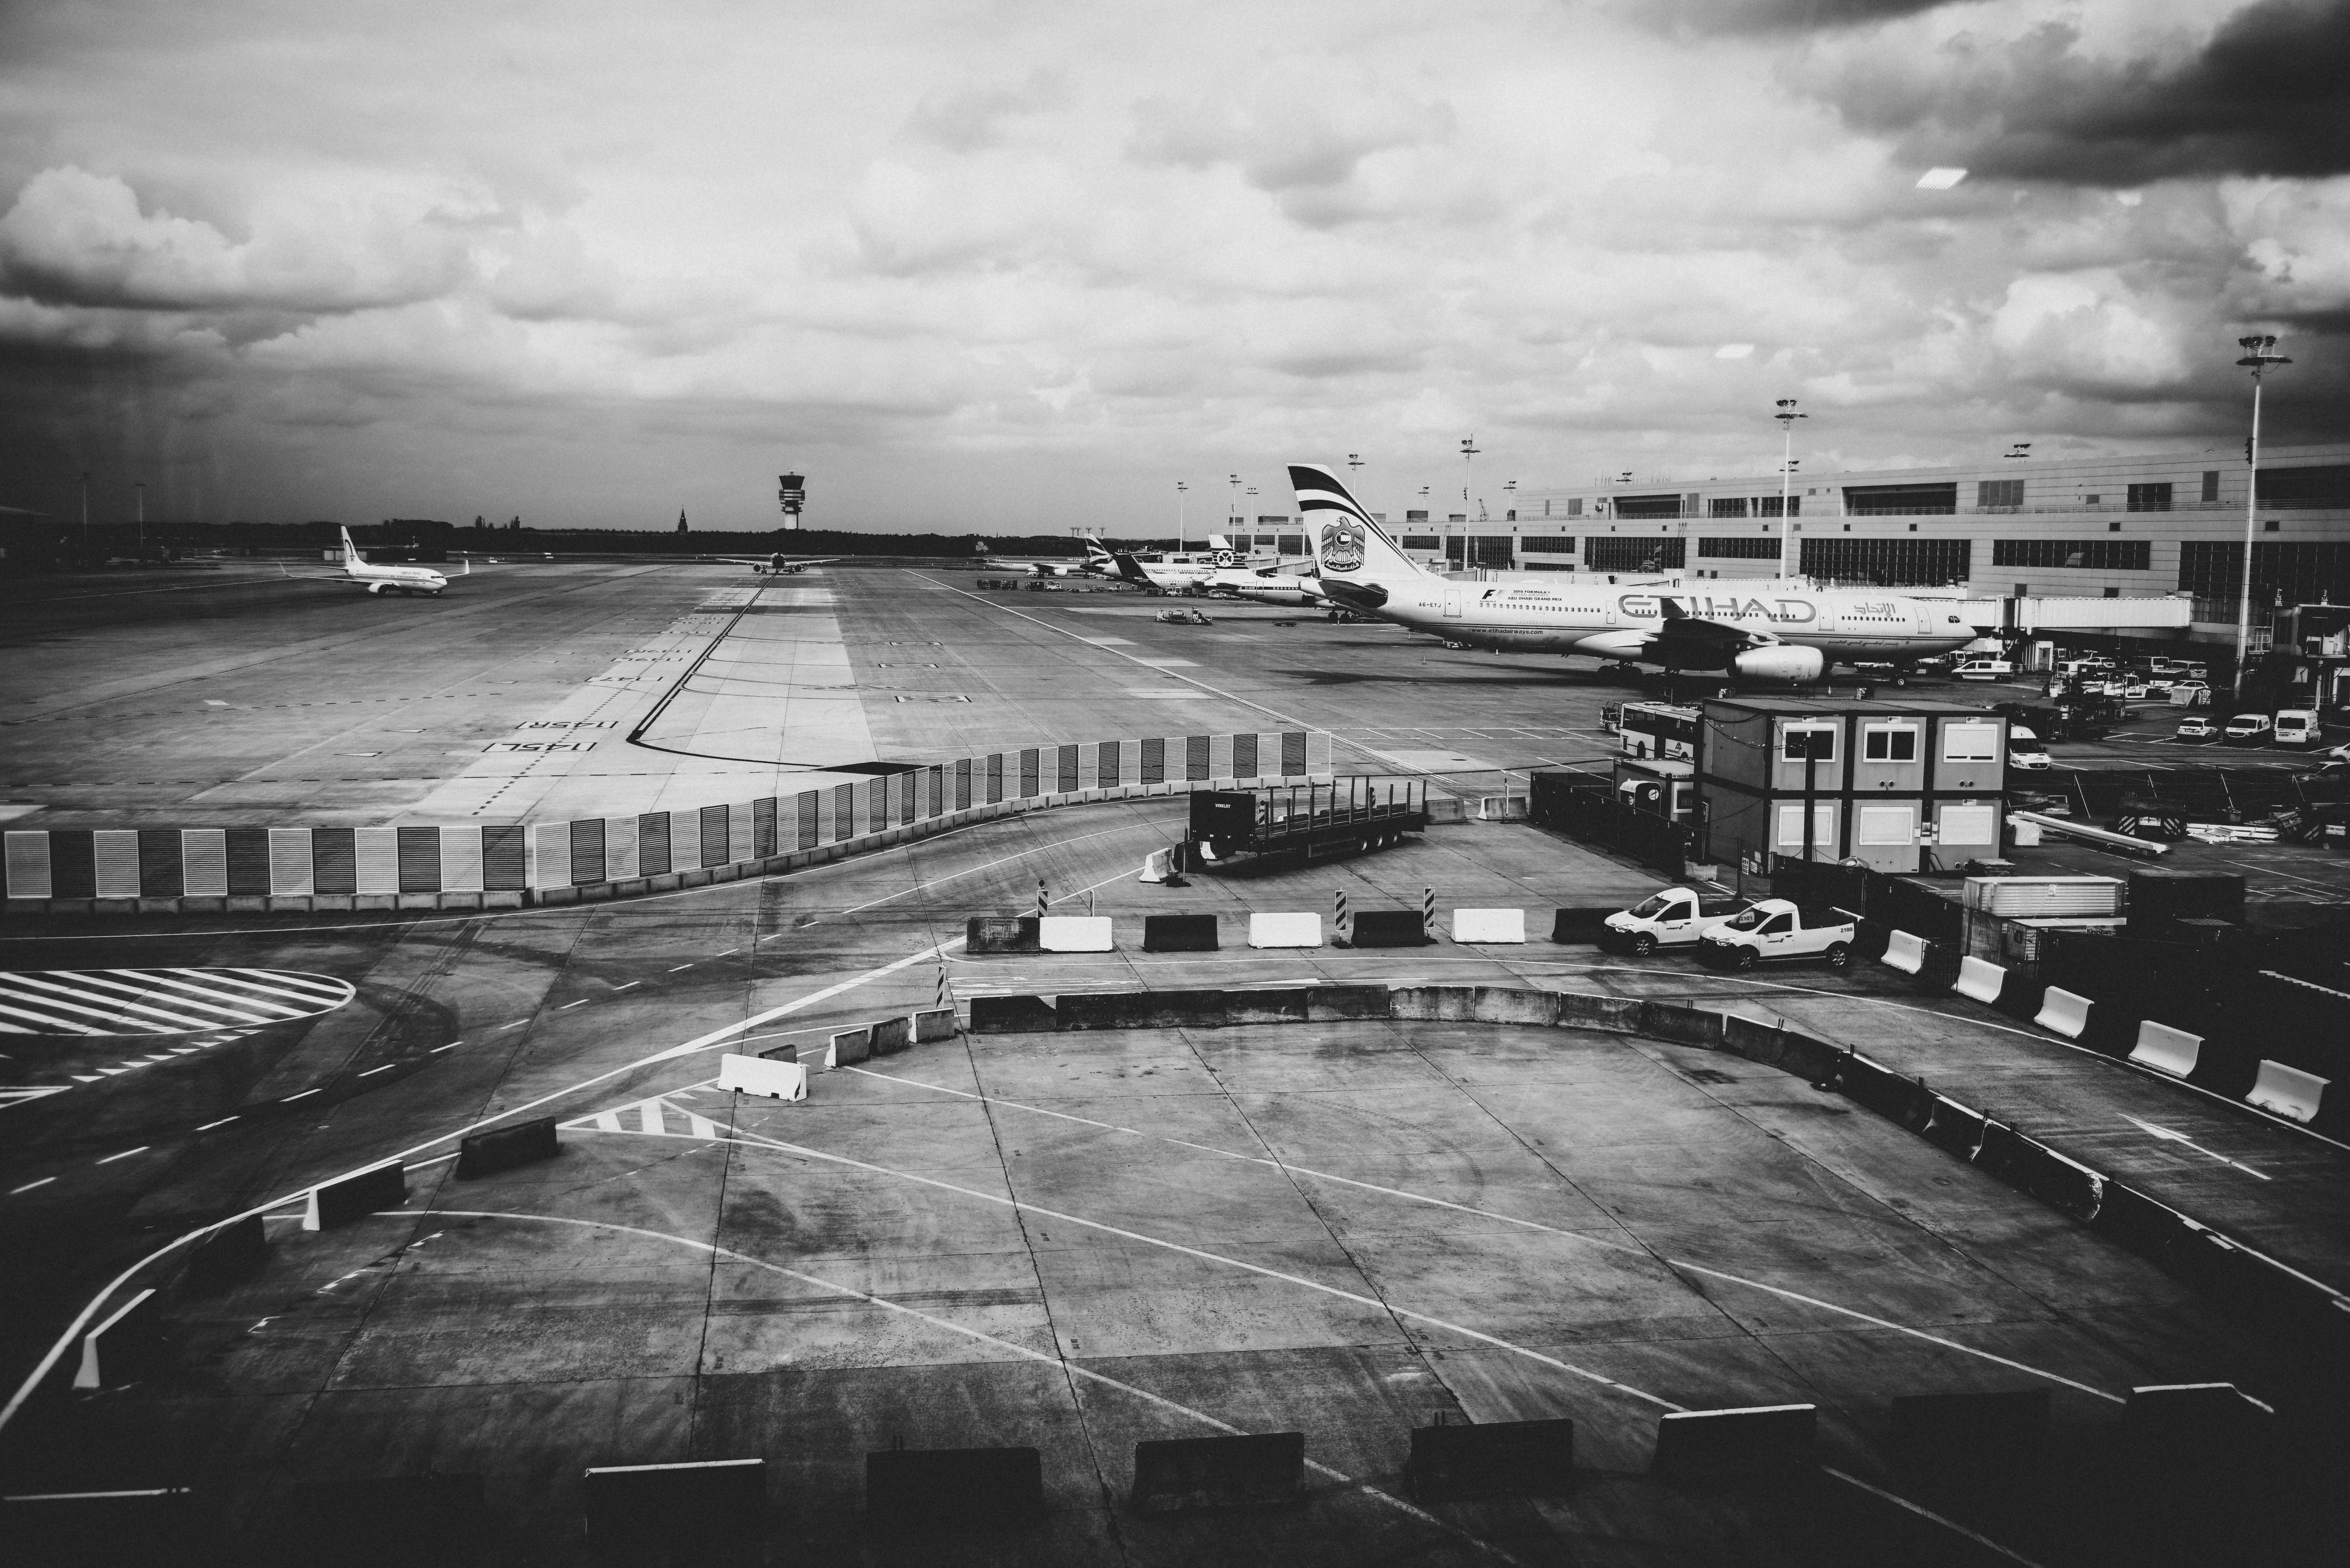
black and white, structure, white, bridge, skyline, traffic, photography, air, cityscape, airport, reflection, airline, darkness, black, monochrome, stadium, brussel, belgium, art, mono, brussels, infrastructure, symmetry, kunst, shape, fliegen, monchrom, aerial photography, zaventem, luchthaven, flughaben, urban area, monochrome photography, atmosphere of earth, sport venue